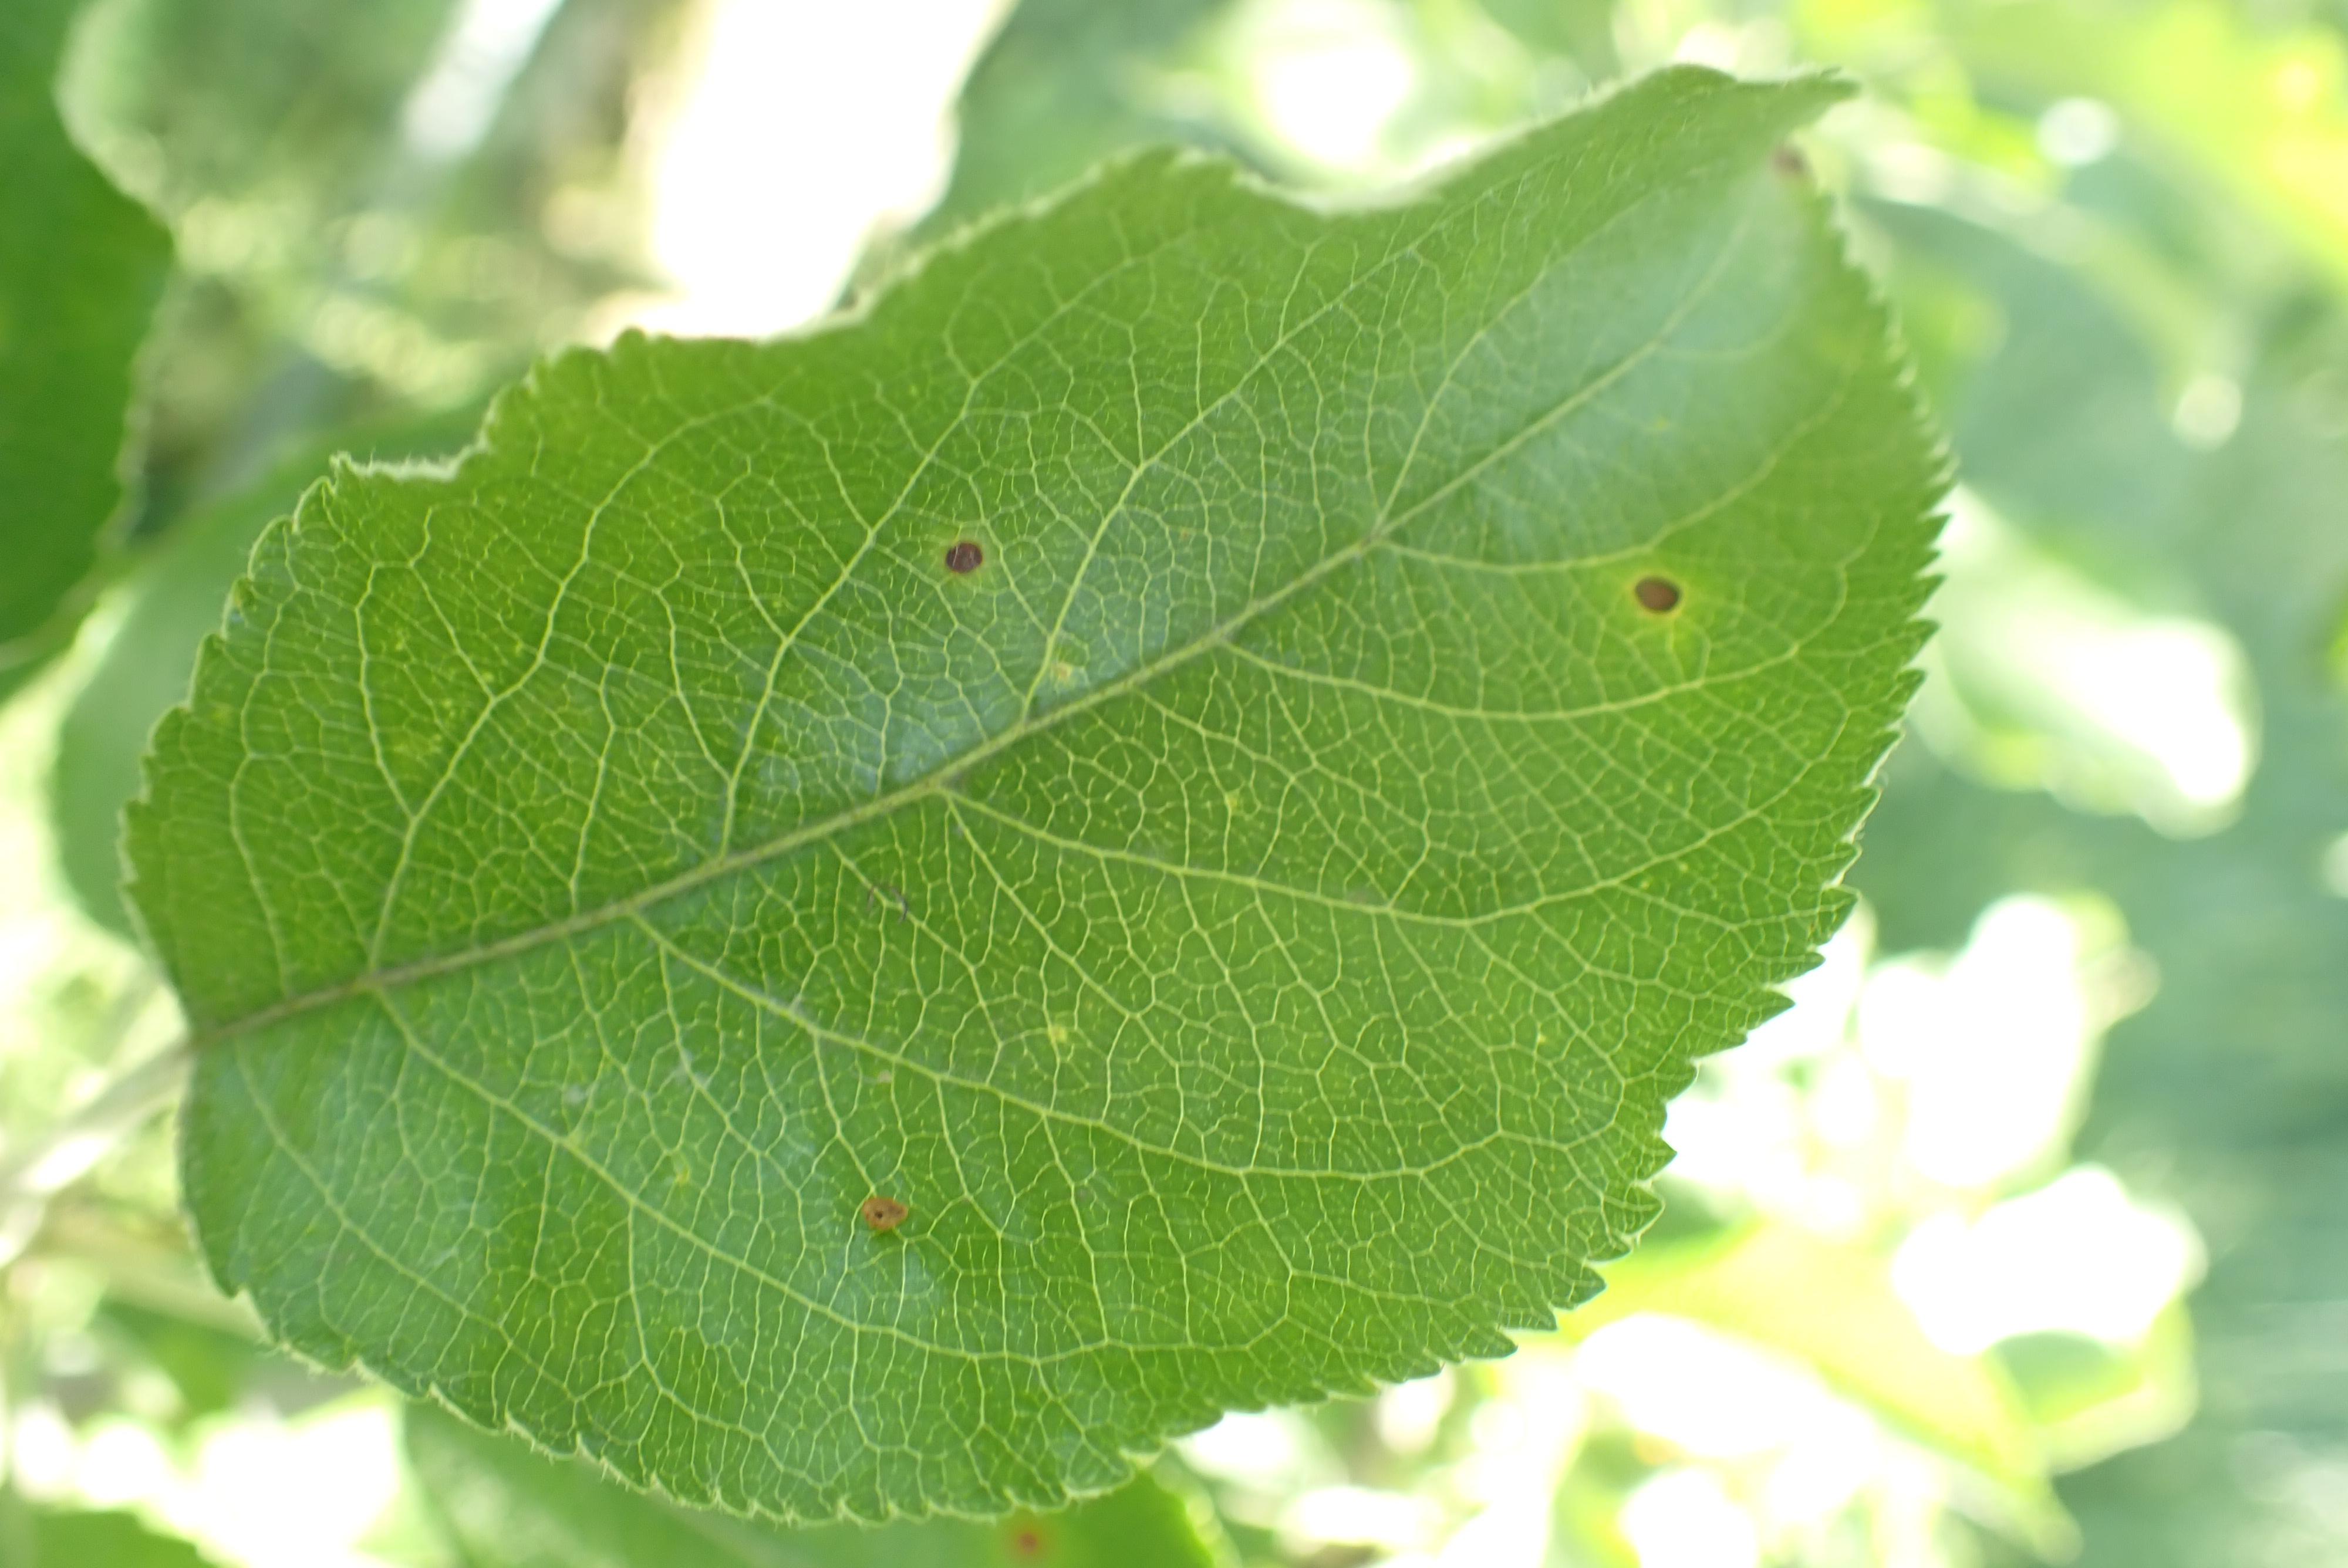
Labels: frog_eye_leaf_spot